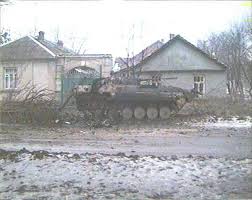
Label: BMP